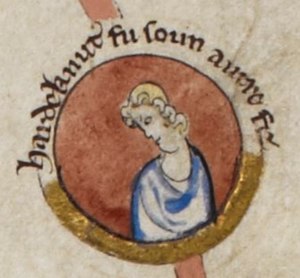
Engelske regenter / Huset Danmark (genetableret, 1016-1042)
"Dette er en liste over engelske regenter. Den omfatter ikke regenter af den moderne stat Storbritannien og Nordirland, der først opstod med vedtagelsen af Acts of Union i 1707. Denne liste omfatter kun monarker af det nu hedengangne Kongeriget England samt disse monarkers institutionelle forgængere, kongerne af Wessex, som var de første til at betegne sig selv ""konger af England.""